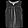
Label: Shirt